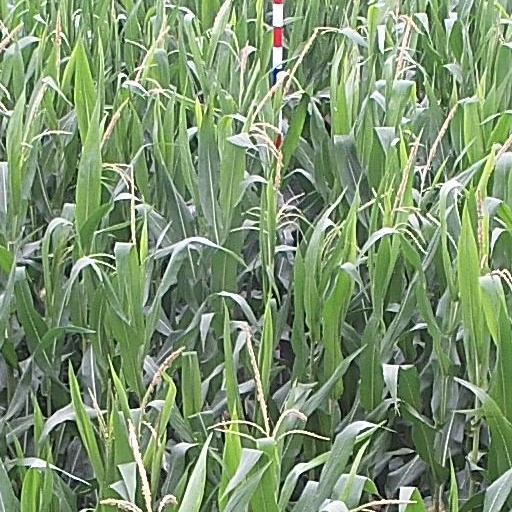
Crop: maize; corn